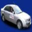
Label: automobile